Vineae Domini custodes

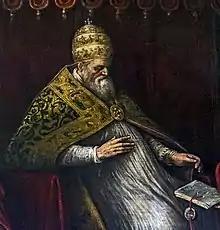
Pope Honorius III

Vineae Domini custodes is a papal bull issued by Pope Honorius III in which he granted the mendicant orders of the Dominicans and Franciscans the permission to establish a mission in the Almohad Caliphate.